Quilting

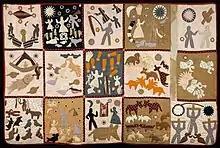
Pictorial Quilt by Harriet Powers c. 1895-98. The quilt is divided into 15 different pictorial images made with pieces of cotton.

During American pioneer days, foundation piecing became popular. Paper was cut into shapes and used as a pattern; each individual piece of cut fabric was basted around the paper pattern. Paper was a scarce commodity in the early American west so women would save letters from home, postcards, newspaper clippings, and catalogs to use as patterns. The paper not only served as a pattern but as an insulator. Paper found between these old quilts has become a primary source of information about pioneer life.